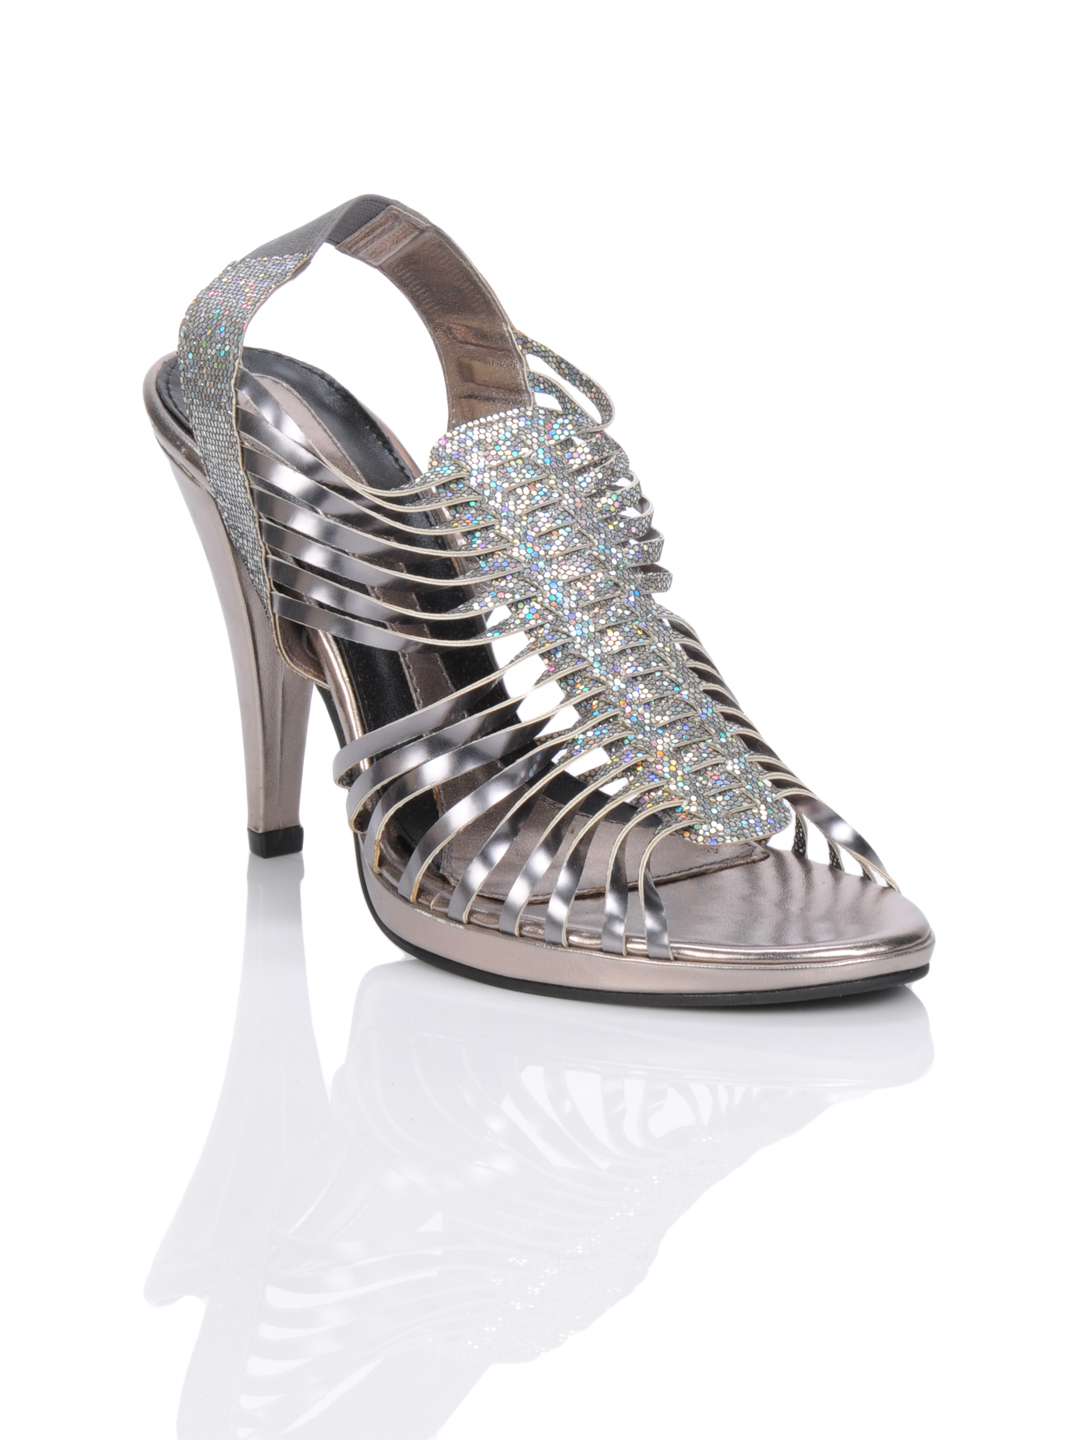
Catwalk Women Silver Heels
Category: Footwear / Shoes / Heels
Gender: Women
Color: Silver
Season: Winter 2015
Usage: Casual